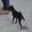
Label: dog